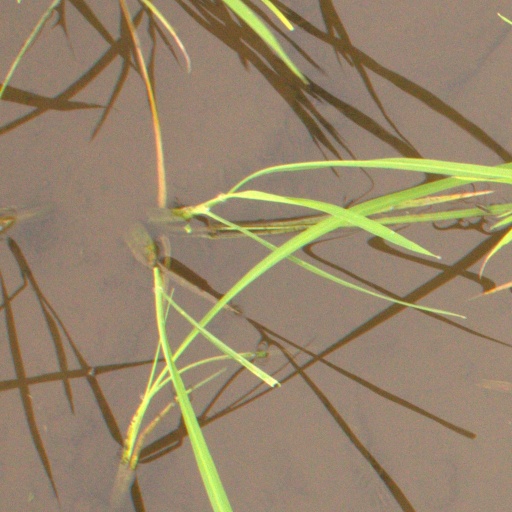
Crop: rice